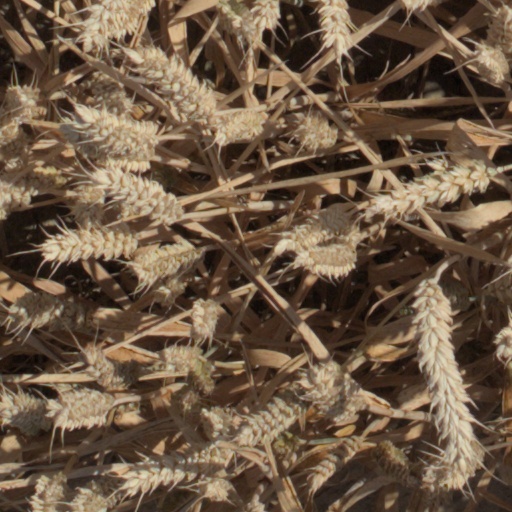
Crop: wheat